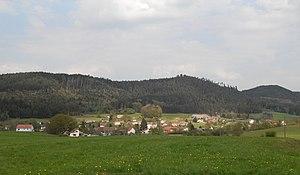
Vue depuis le sud-ouest sur Domfaing
Domfaing est une commune française située dans le département des Vosges, en région Grand Est.